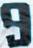
Number: 9